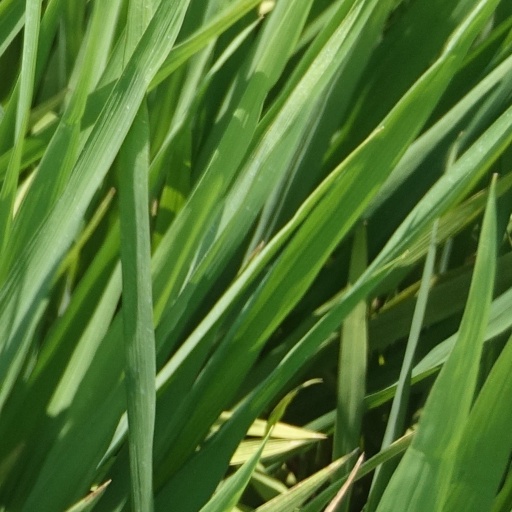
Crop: rice